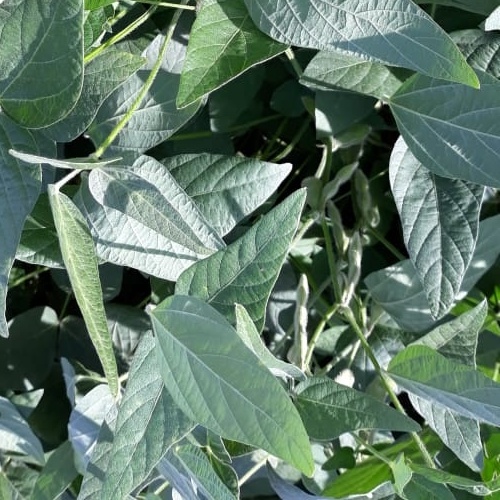
Label: Healthy